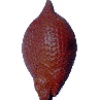
Label: salak